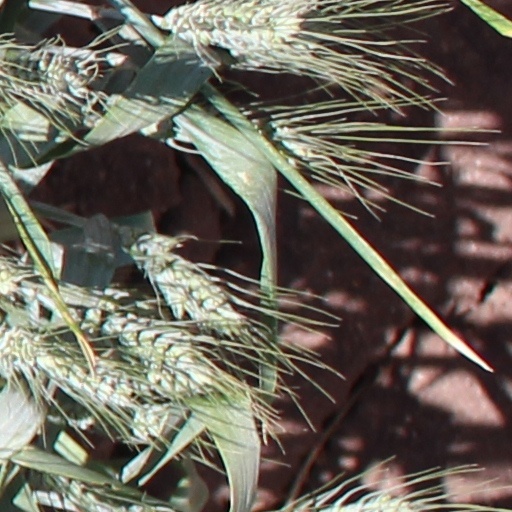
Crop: wheat